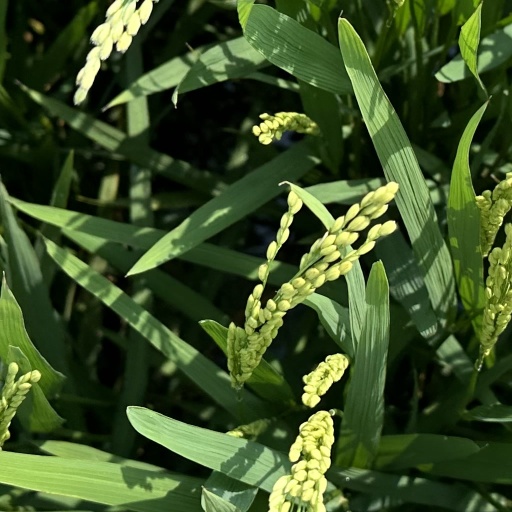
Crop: rice